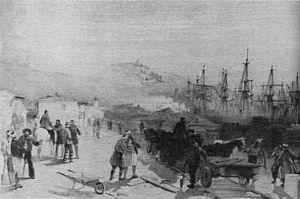
Les chemins de fer militaires sont une application des trains et voies ferrées au monde militaire. Ils peuvent prendre plusieurs formes, qui dépendent des besoins et des époques.